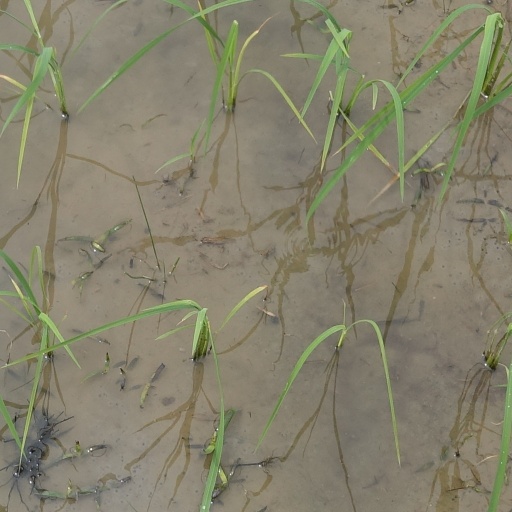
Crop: rice